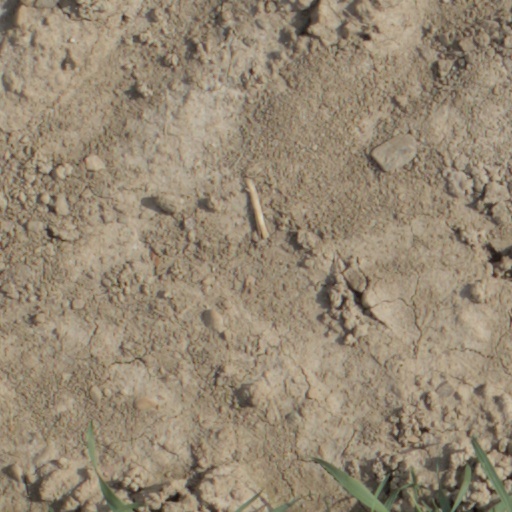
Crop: wheat